North Central Historic District (Baltimore, Maryland)

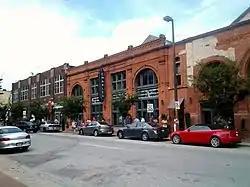

North Central Historic District is a national historic district in Baltimore, Maryland, United States. It encompasses an area of approximately 25 city blocks situated directly north of downtown Baltimore and includes 630 buildings. The district, which has a roughly triangular-shape, consists of late-19th-century row housing, commercial storefronts from the early 20th century through the 1950s, large industrial buildings, several older theaters, a church, and two school buildings. A broad variety of row house sizes and types reflects the diversity of the neighborhood's residents, ranging from the large and architecturally elaborate dwellings of the upper class to the small alley houses of working-class African Americans.